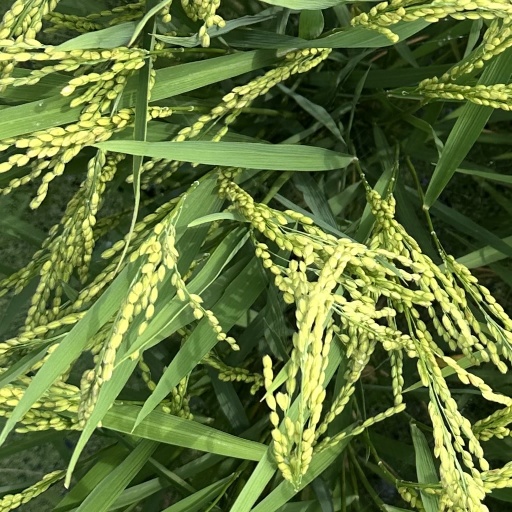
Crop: rice